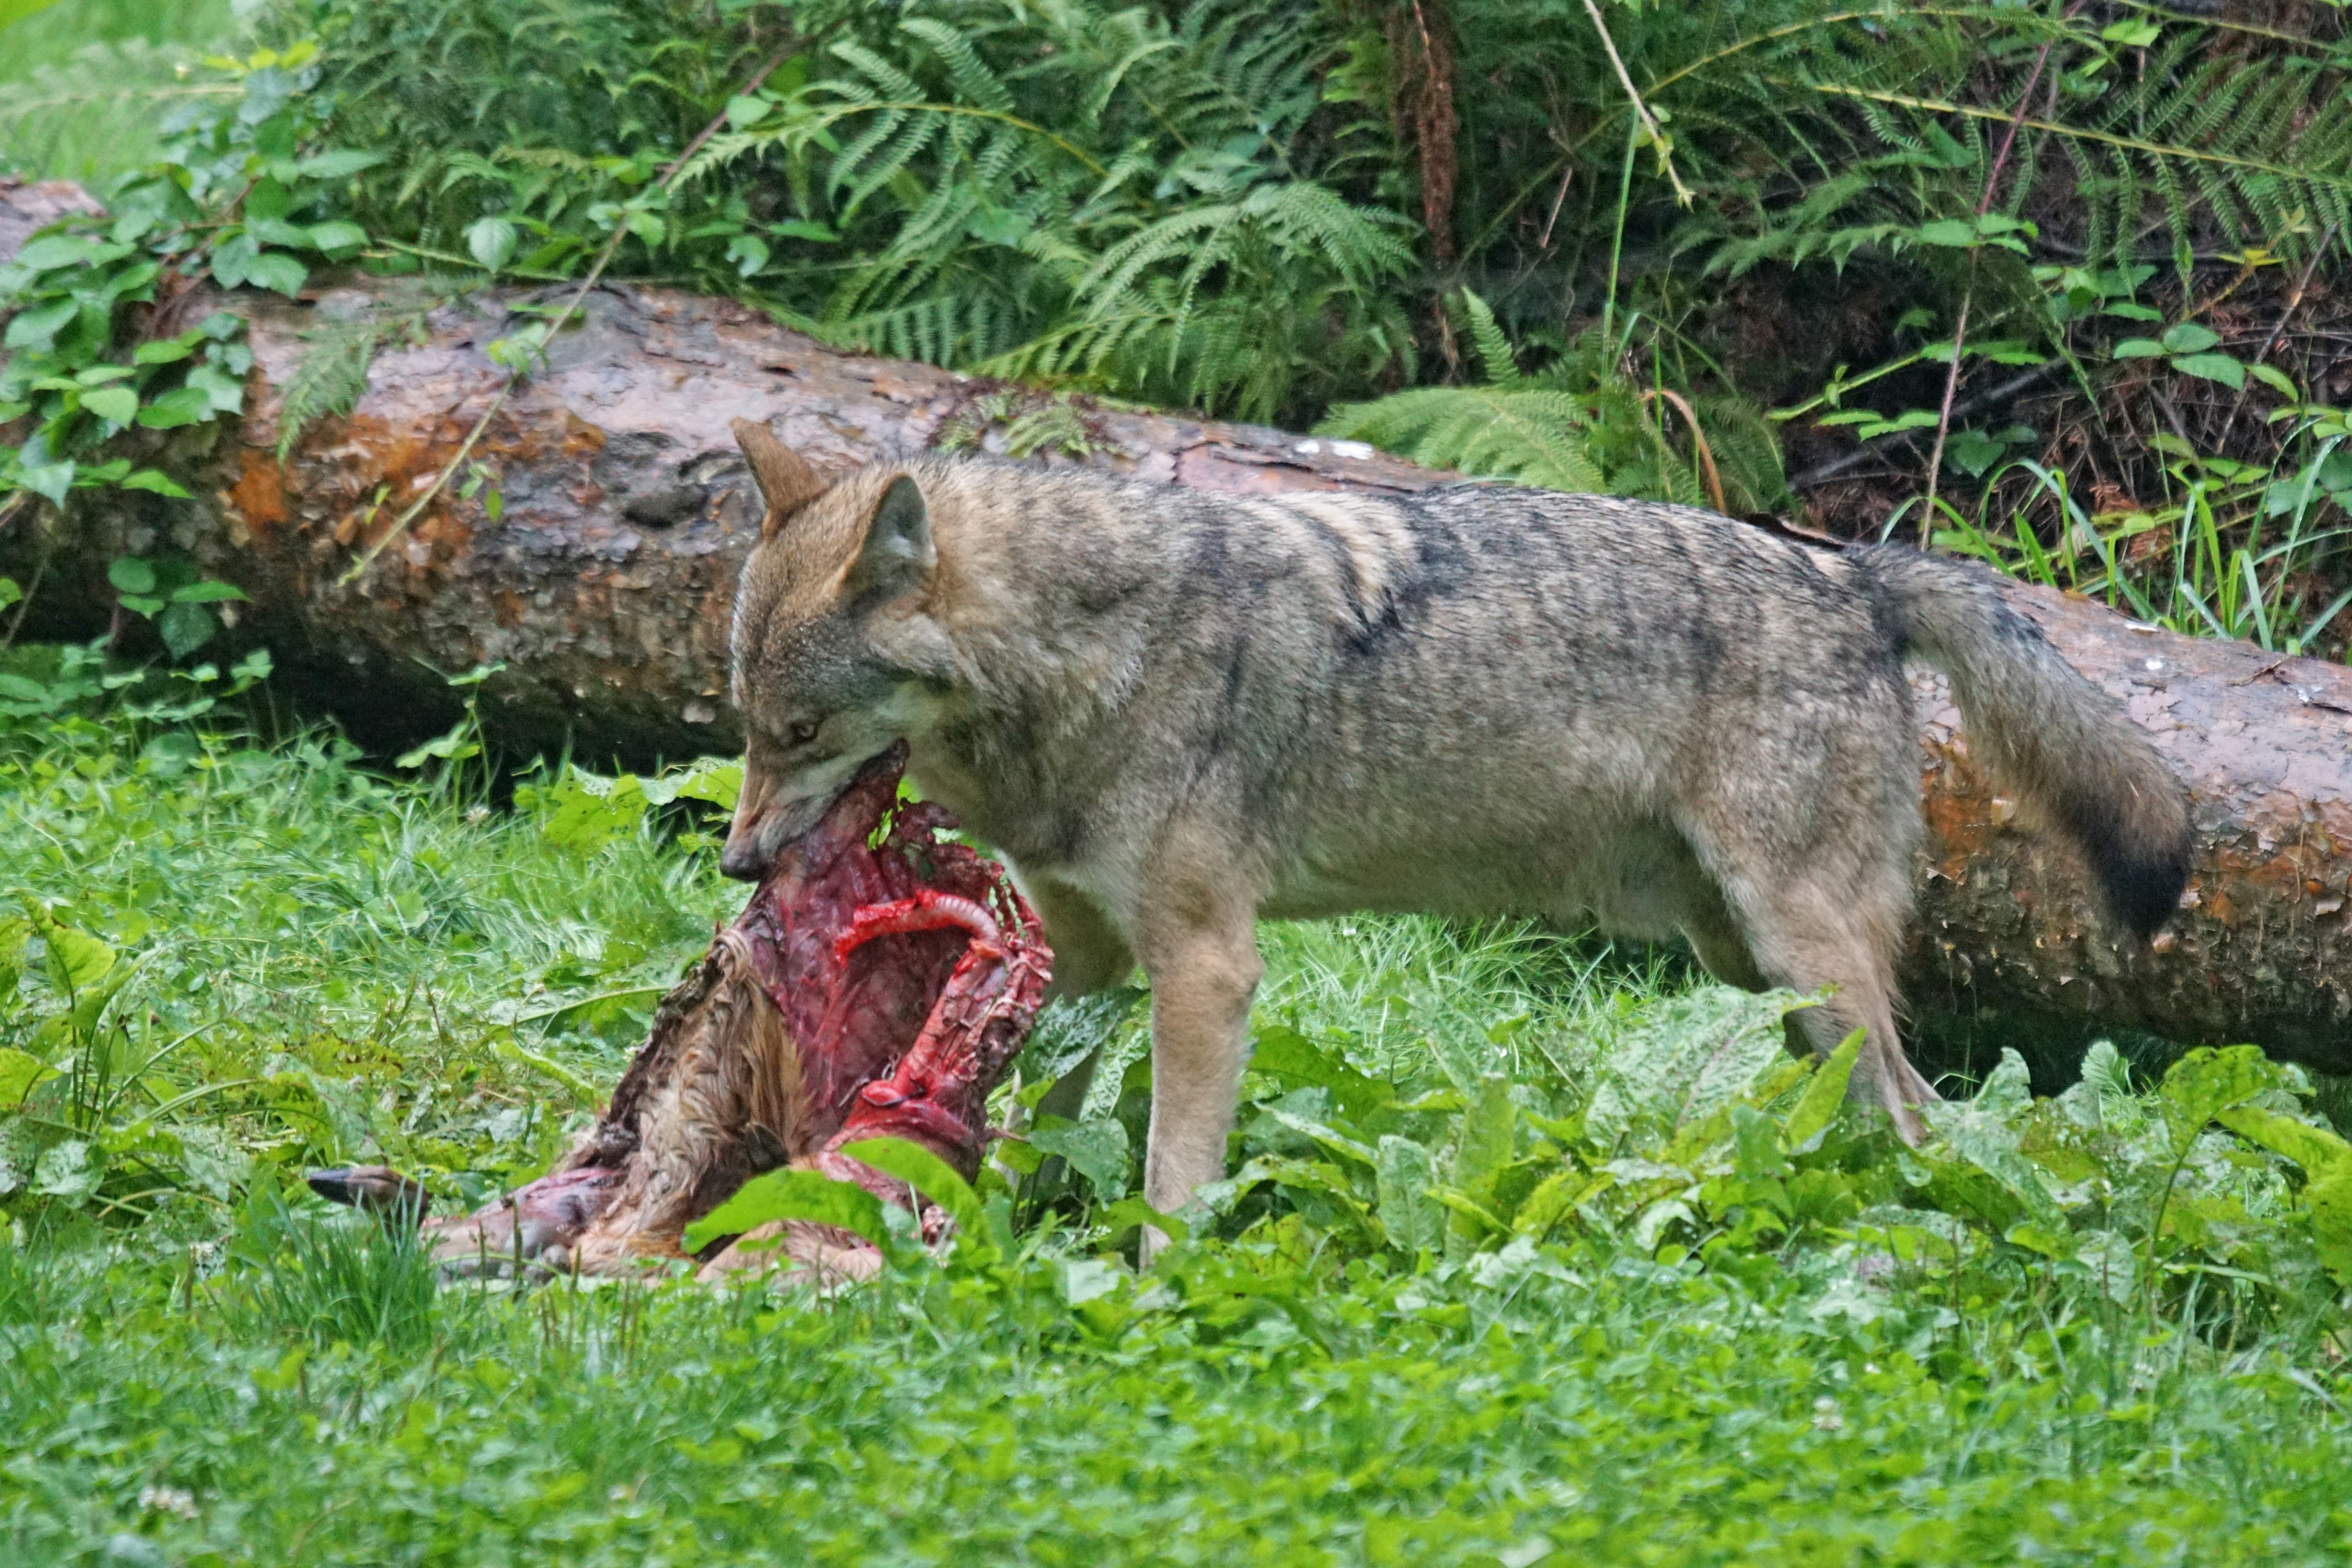
wildlife, mammal, crack, wolf, predator, coyote, fauna, vertebrate, wildlife photography, prey, carnivores, european wolf, canis lupus, dog like mammal